Steel Curtain (roller coaster)

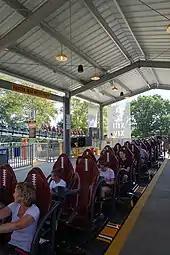
Riders sitting on the roller coaster within the ride's station. The seats are themed to American football, with a white stripe on a brown background.

The roller coaster was designed by S&S – Sansei Technologies and, at the time of its opening, was the largest coaster made by S&S. Steel Curtain features eight or nine inversions, depending on how the inversions are counted; it reaches a maximum height of . The ride reaches a maximum speed of and lasts two minutes, although a large portion of that duration is spent on the lift hill. When it opened, Steel Curtain featured the tallest inversion in the world: a dive drop measuring high, a record it still holds as of 2024. It is also the tallest roller coaster in Pennsylvania, and it has more inversions than any other coaster in the United States. Steel Curtain is located within Kennywood's Steelers Country area, which, according to the "Pittsburgh Post-Gazette", was "believed to be the first pro sports team tie-in at an amusement park".